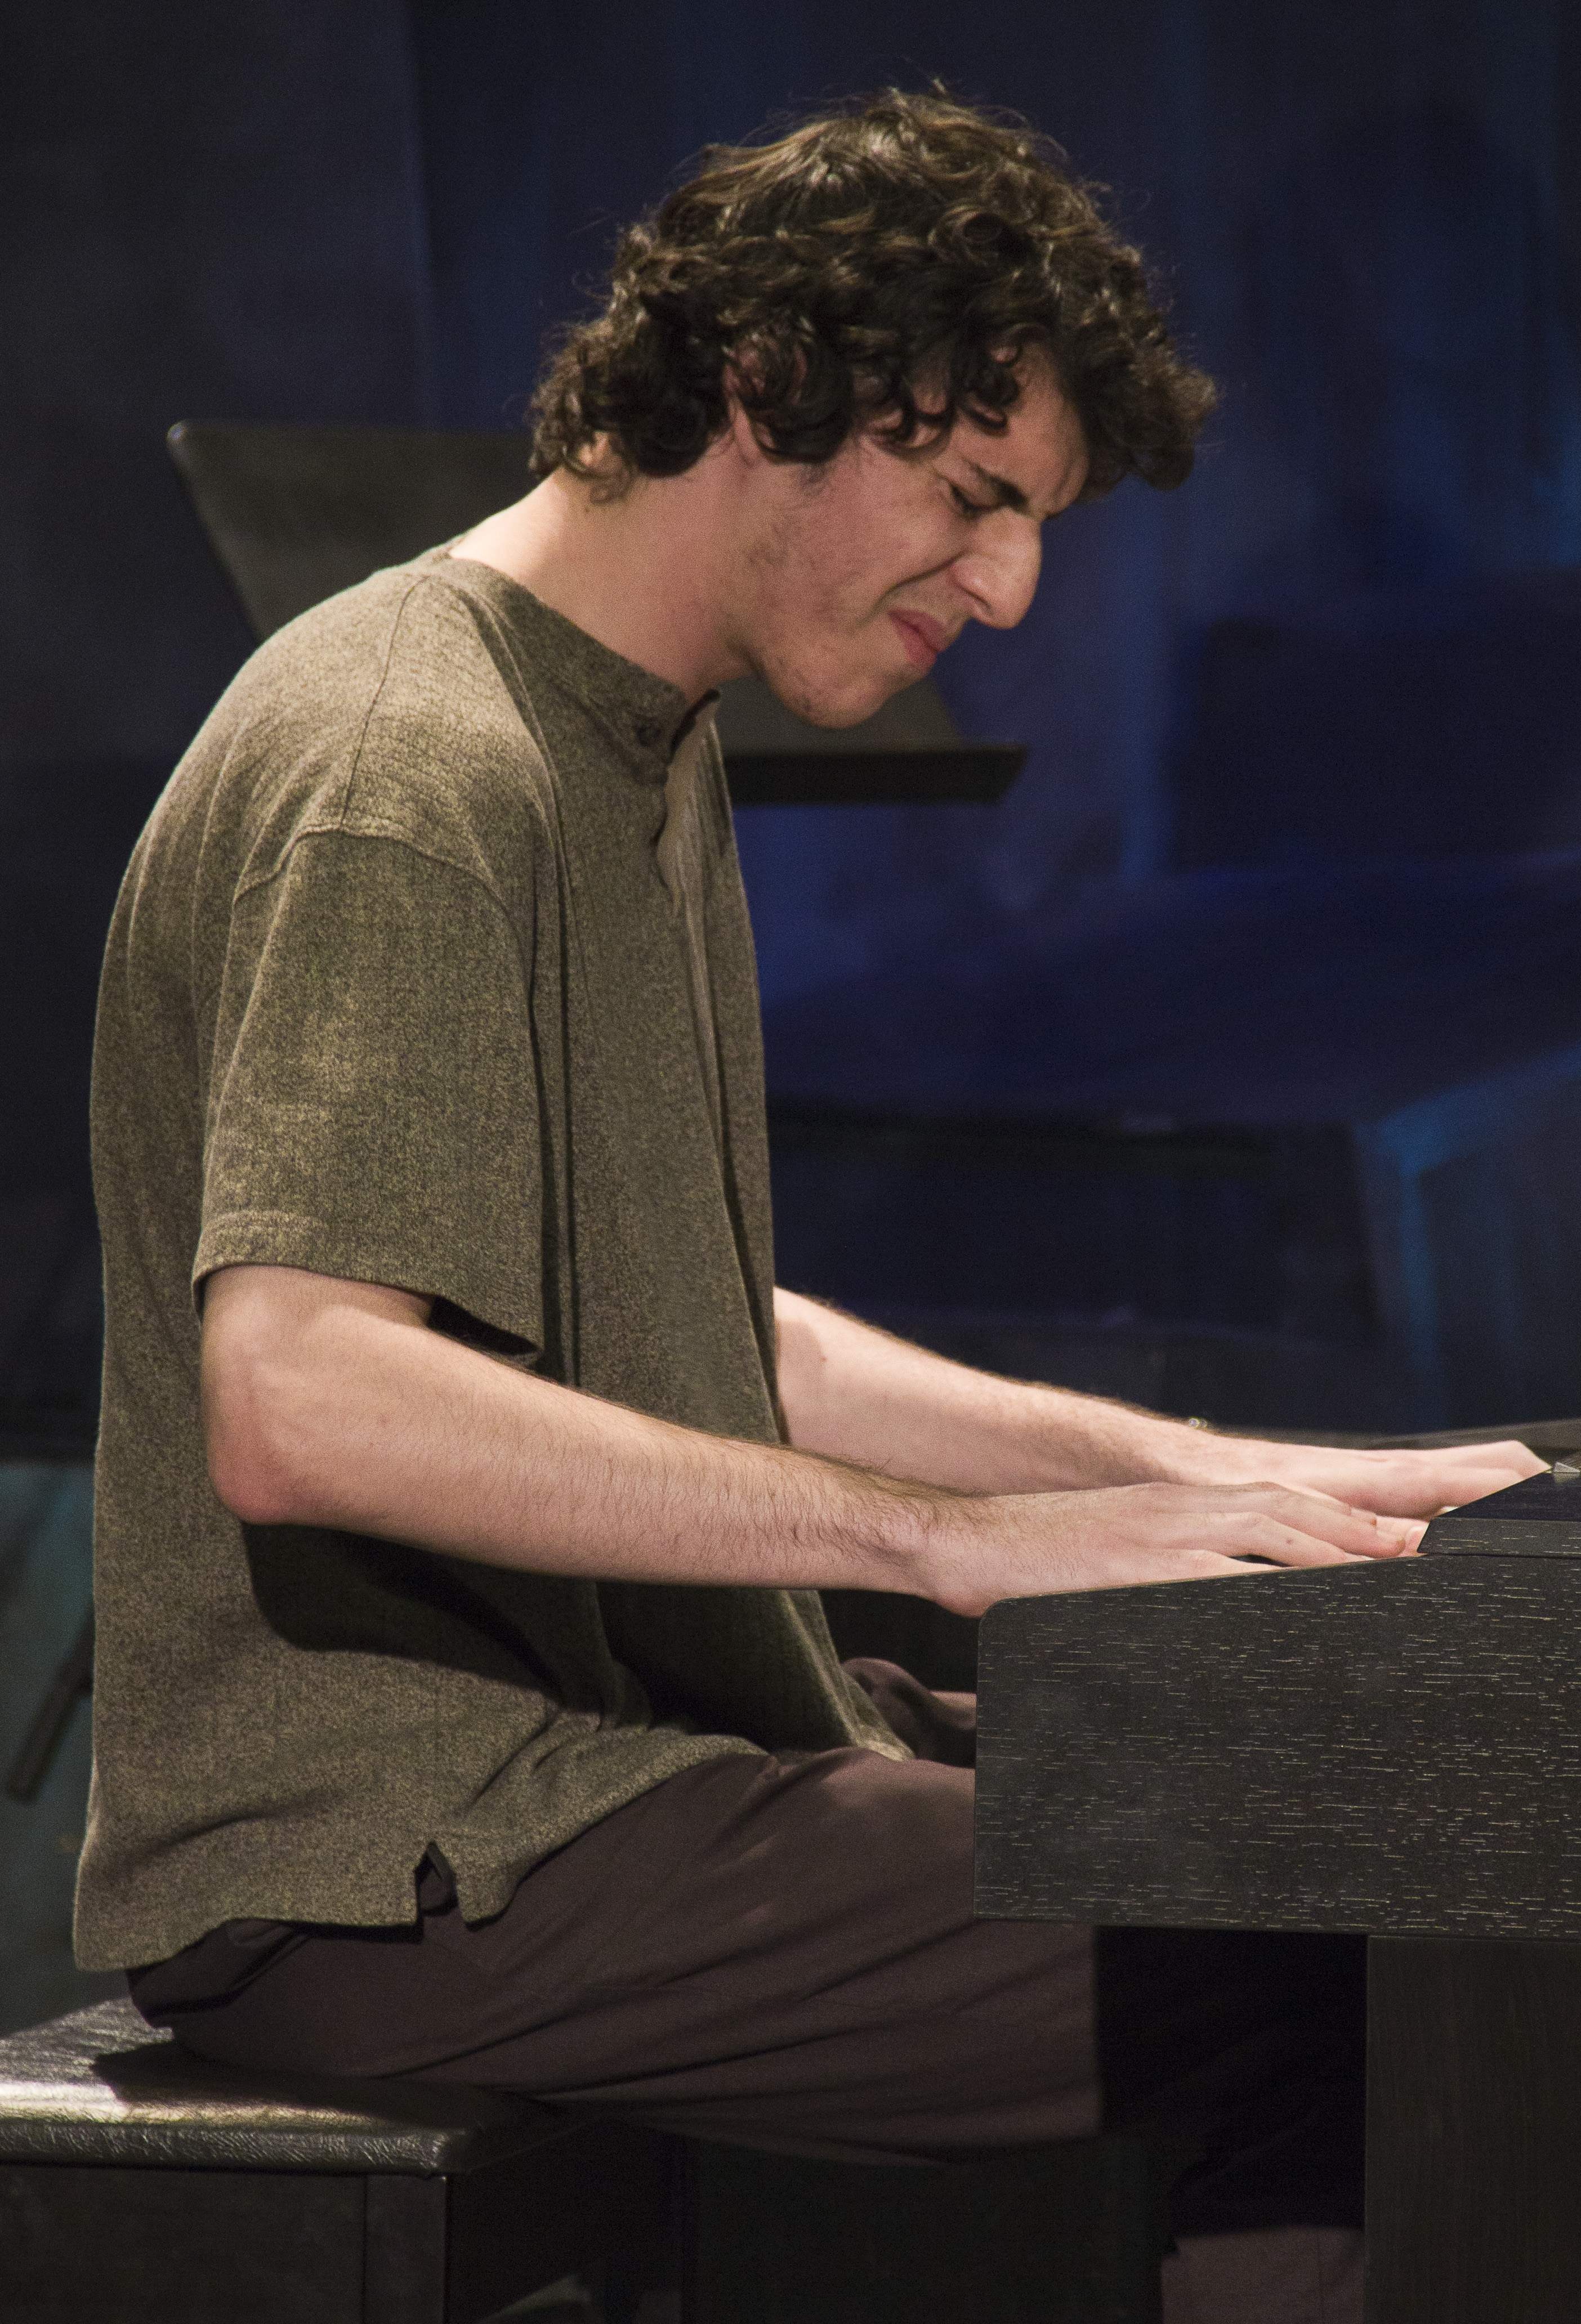
piano, musician, performance art, theatre, stage, jazz, performance, entertainment, human positions